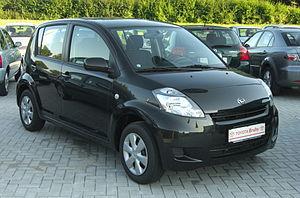
Le marché automobile français a progressé de 3,2 % en 2007 avec 2 064 543 véhicules vendus.